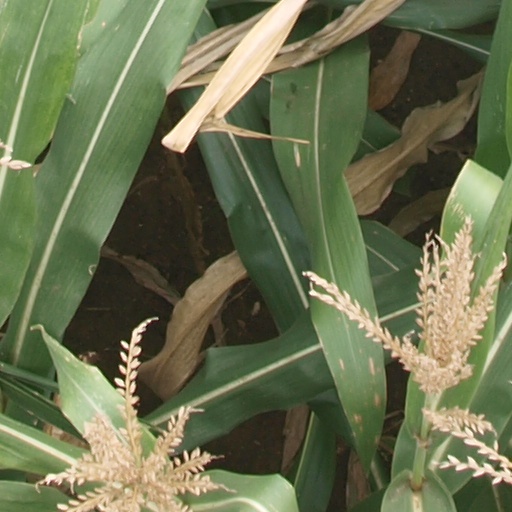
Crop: maize; corn